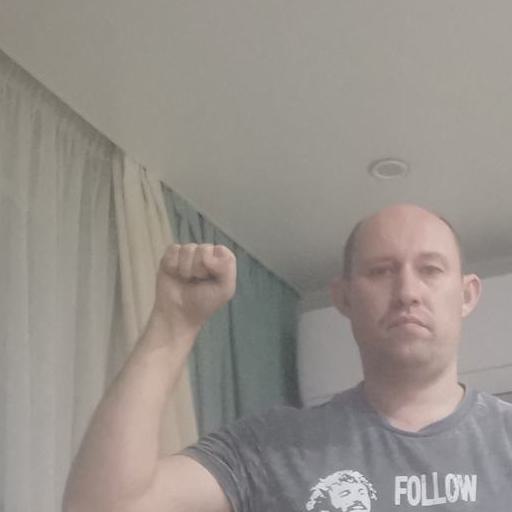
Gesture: fist